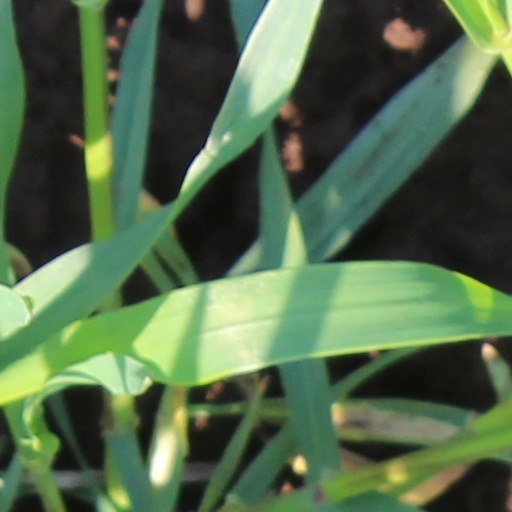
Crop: wheat